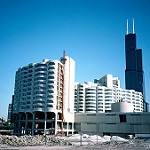
Label: buildings